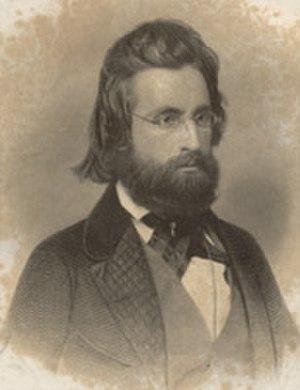
Andrew Jackson Davis fut une figure du mouvement Spiritualisme aux États-Unis. Il est né à Blooming Grove, État de New York.